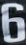
Number: 6